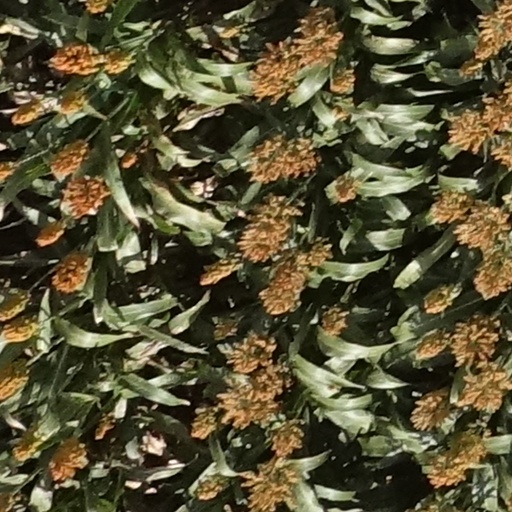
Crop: sorghum